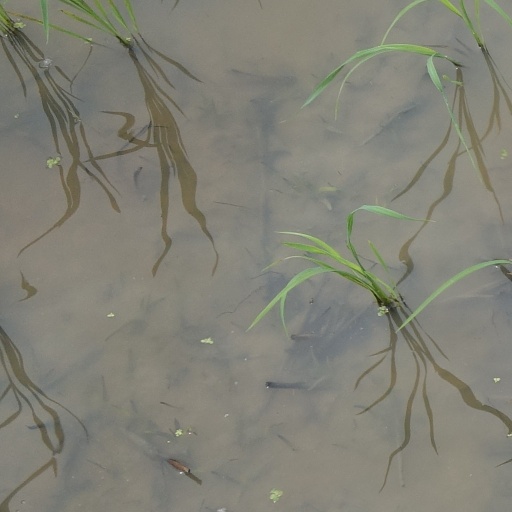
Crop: rice